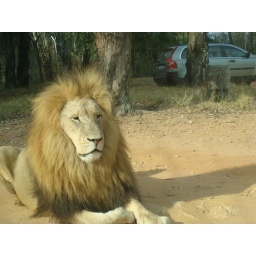
A beautiful male lion was lounging in the road at the Lion Park